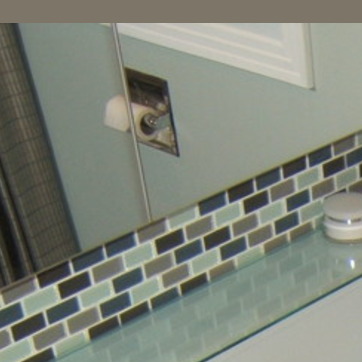
Material: mirror